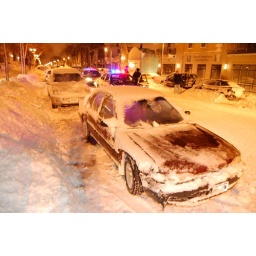
notice the mountains of snow that we got and the cars in the backround buried in it